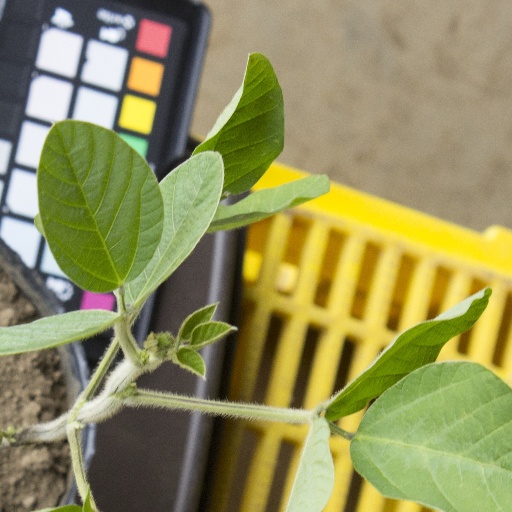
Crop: soybean